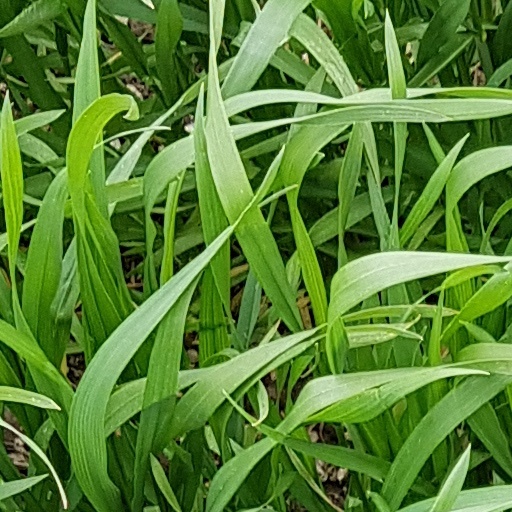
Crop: wheat